Gobelet André Falquet

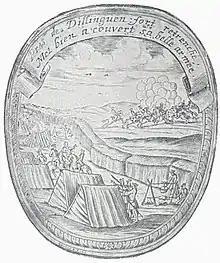
Third medallion

The Gobelet is an award of recognition to the Geneva citizen and later nobleman André Falquet. It was awarded to him by the city of Augsburg in 1703 during the turmoil of the War of the Spanish Succession. The reason for this was a petition by André Falquet - who spoke French - to Marshal Claude-Louis-Hector de Villars, who was commanding the French troops in Bavaria at the time. André Falquet's mission was to redeem four richly laden wagons of merchandise confiscated by the (French) commander of Bavaria in Donauwörth. These had been on their way from Nuremberg to Augsburg without valid freight documents. André Falquet succeeded in doing so and was honoured by the citizens of Augsburg with the Gobelet.